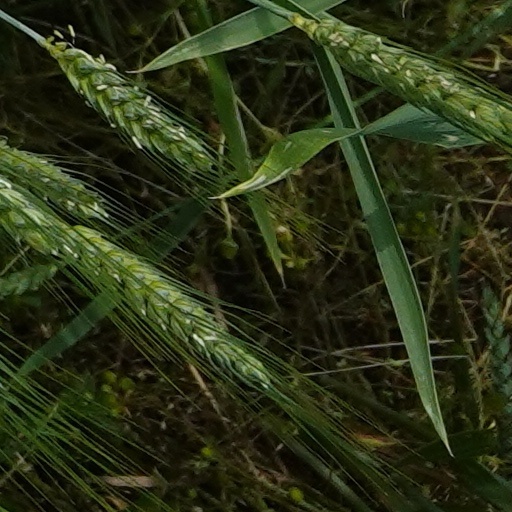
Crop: wheat